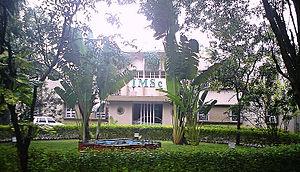
L'Institut des sciences mathématiques est un centre de recherche mathématique situé à Chennai, en Inde.